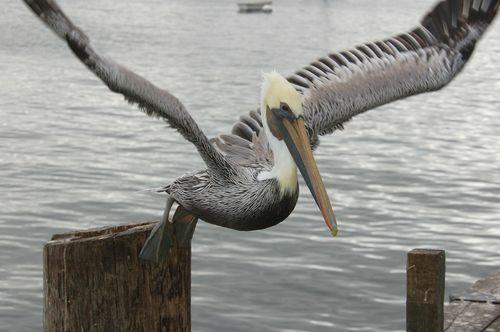
A photo of a brown pelican